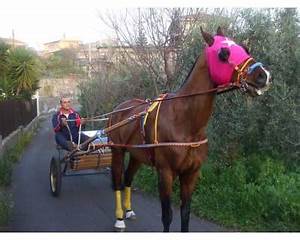
Label: horse